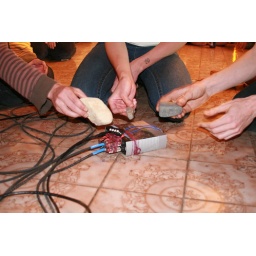
this machine made wild and different noises when you passed different stones over it.